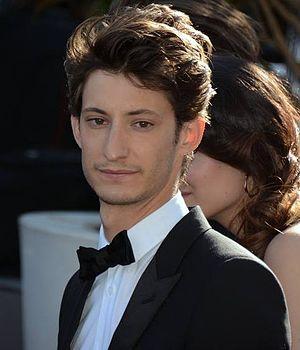
Pierre Niney au festival de Cannes